Rogue Moon of Spinstorme

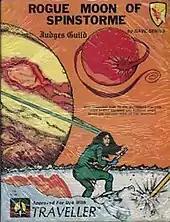

Rogue Moon of Spinstorme is a 1981 role-playing game adventure published by Judges Guild for "Traveller".